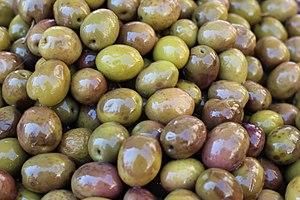
L’économie de la Grèce, forte d'un Produit intérieur brut avoisinant les 218 milliards d'USD, est la 51ᵉ économie mondiale. En termes de Parité de pouvoir d'achat, la Grèce se classe au 55ᵉ rang mondial avec près de 317 milliards USD. En 2018, la Grèce était la 17ᵉ économie européenne. Selon les chiffres du Fonds monétaire international de la même année, le PIB par habitant est de 20 317 dollars USD par valeur nominale et de 29 072 dollars USD en parité de pouvoir d'achat.